Sky position (RA, Dec in degrees): 197.757, -0.541
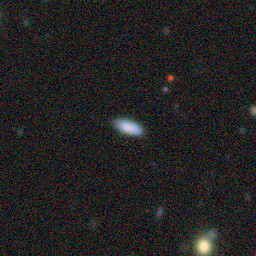
Galaxy morphology: In-between Round Smooth Galaxies